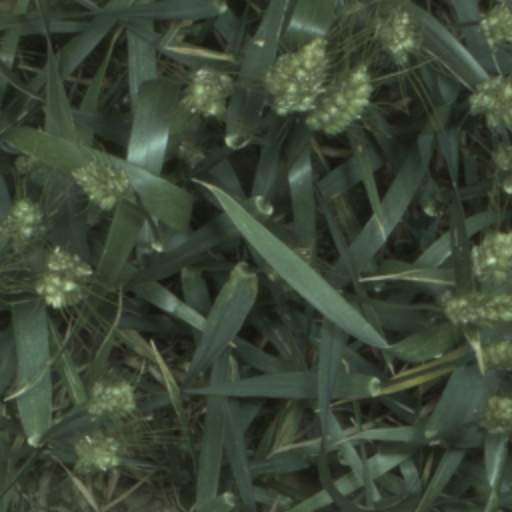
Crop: wheat